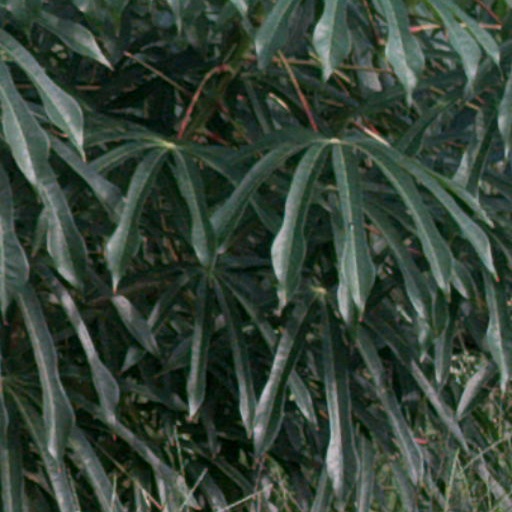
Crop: cassava